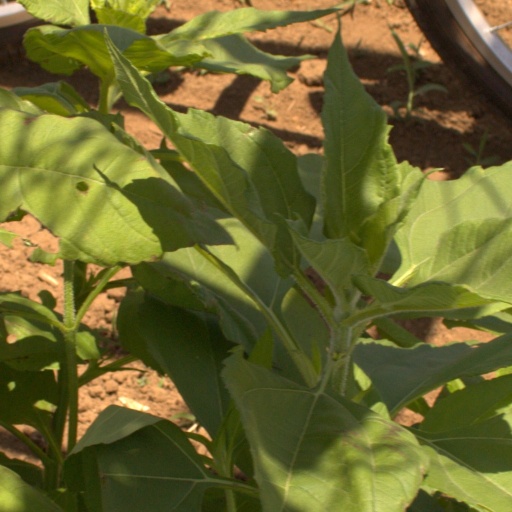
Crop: Jerusalem artichoke